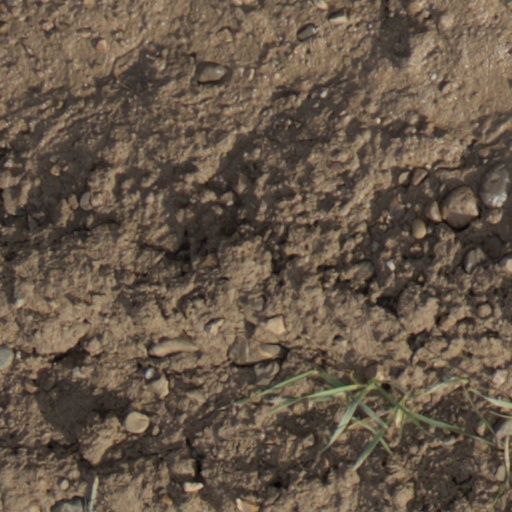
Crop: wheat